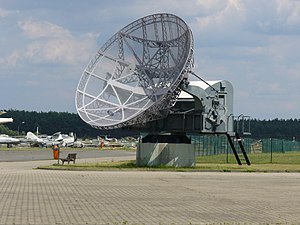
Würzburg radar
En radarantenne udstillet i Berlin, Tyskland.
Würzburg radar var en nazitysk jordbaseret radar, der blev brugt mod fly under 2. verdenskrig. Würtzburgsystemet benyttede en frekvens på 560 MHz og en PRF på 1875 Hz. Den første version blev indført i 1941. Den nyeste version blev benævnt Würzburg Riese og havde en rækkevidde på op til 70 km. Effekten var ca 8 kW. Typisk arbejdede radarerne sammen to og to, så den ene fulgte et målet, mens den anden ledte et jagerfly frem mod målet. Radarens karakteristiske sekskantede fundament findes endnu mange steder i Danmark, blandt andet ved Blåvands Huk nær Blåvand Fyr.